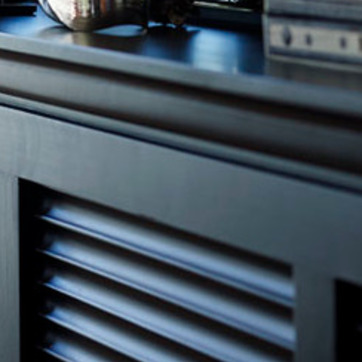
Material: wood